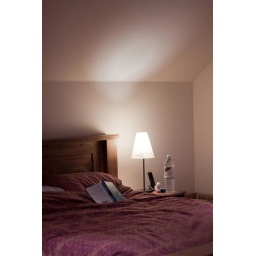
Rock and Roll Saturday night! I was in bed by 9 and sleeping by half past!